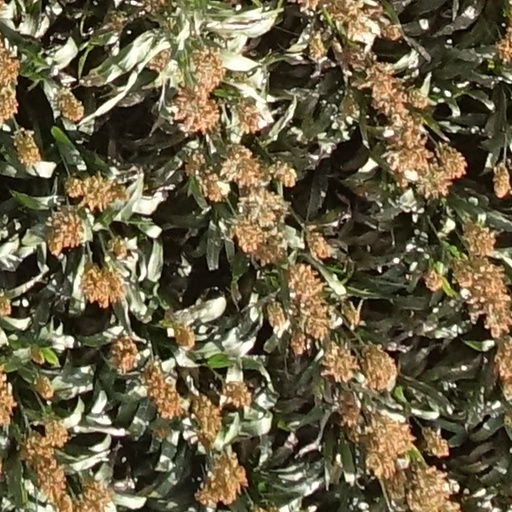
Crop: sorghum